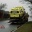
Label: ambulance